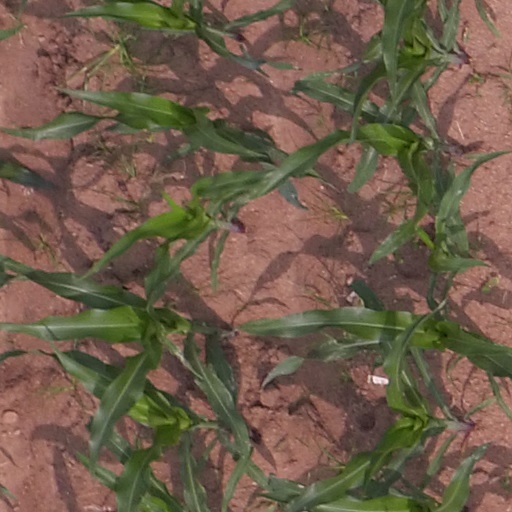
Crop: maize; corn